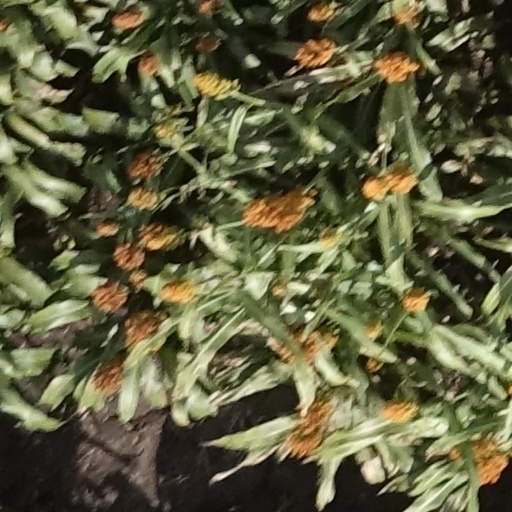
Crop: sorghum